Corunda
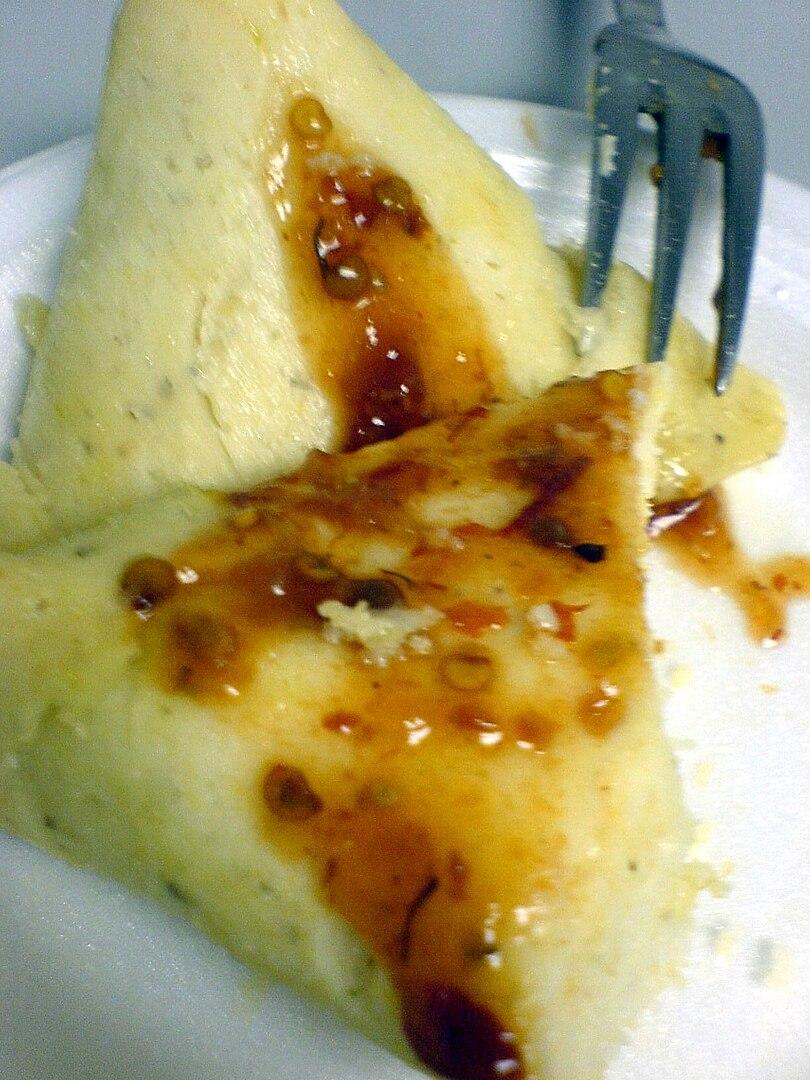
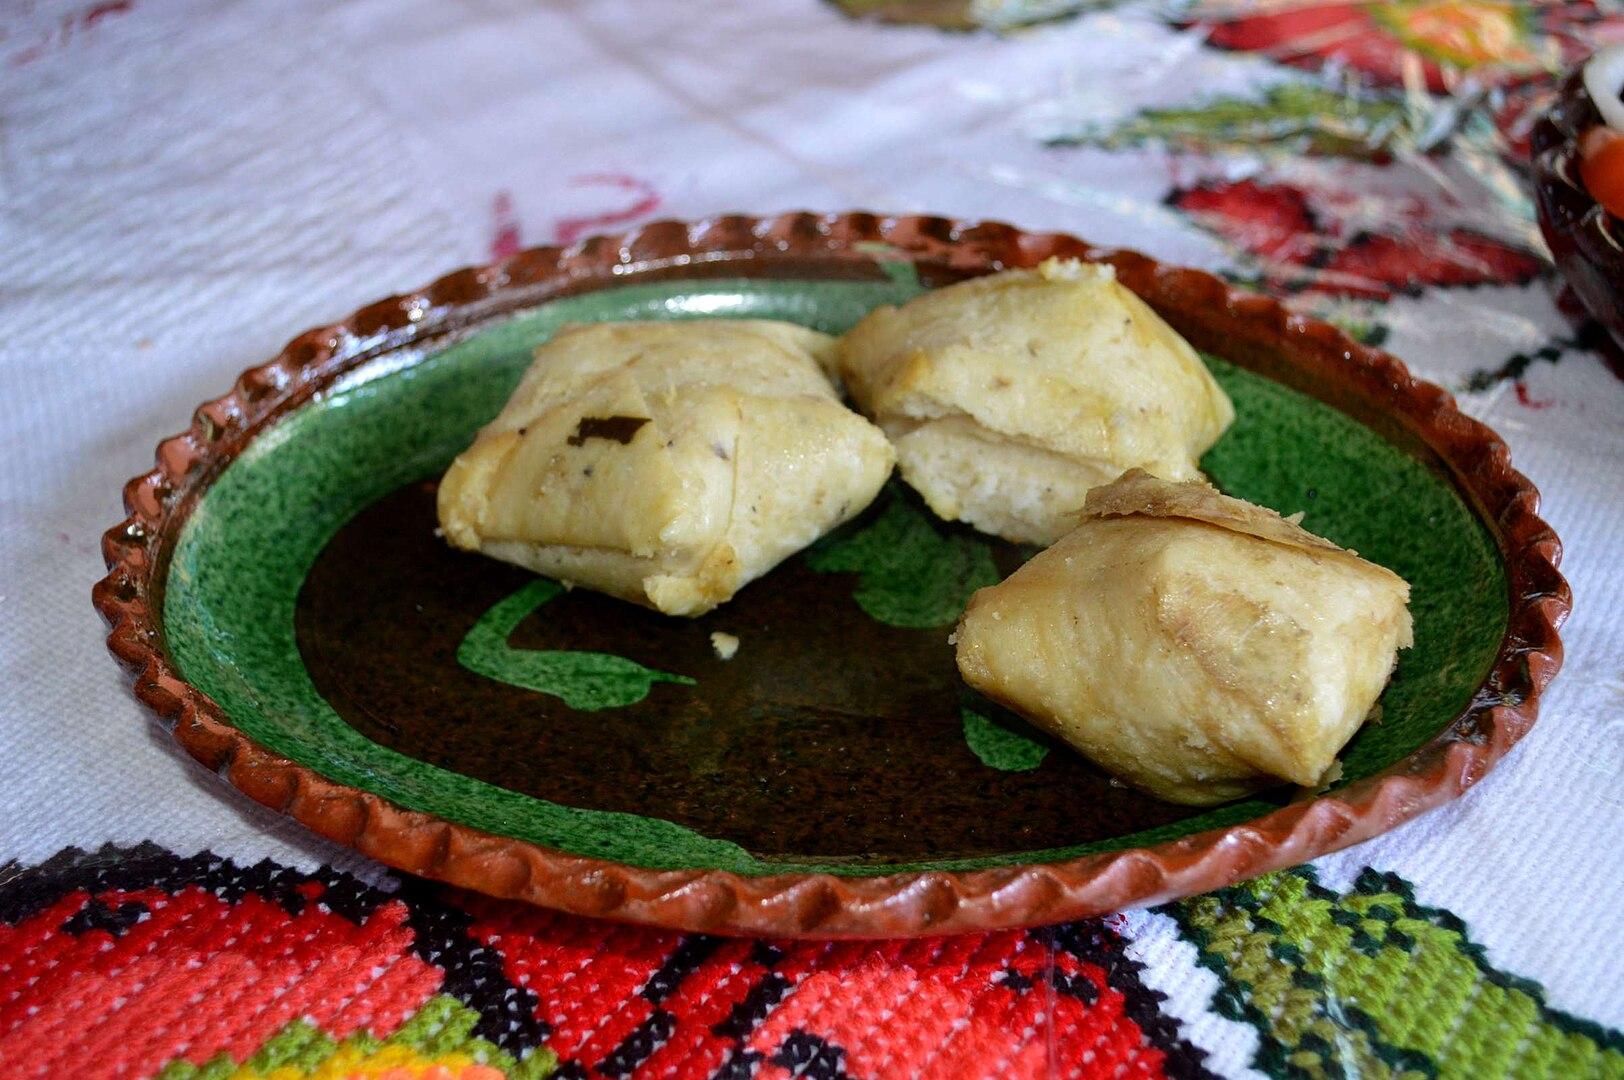
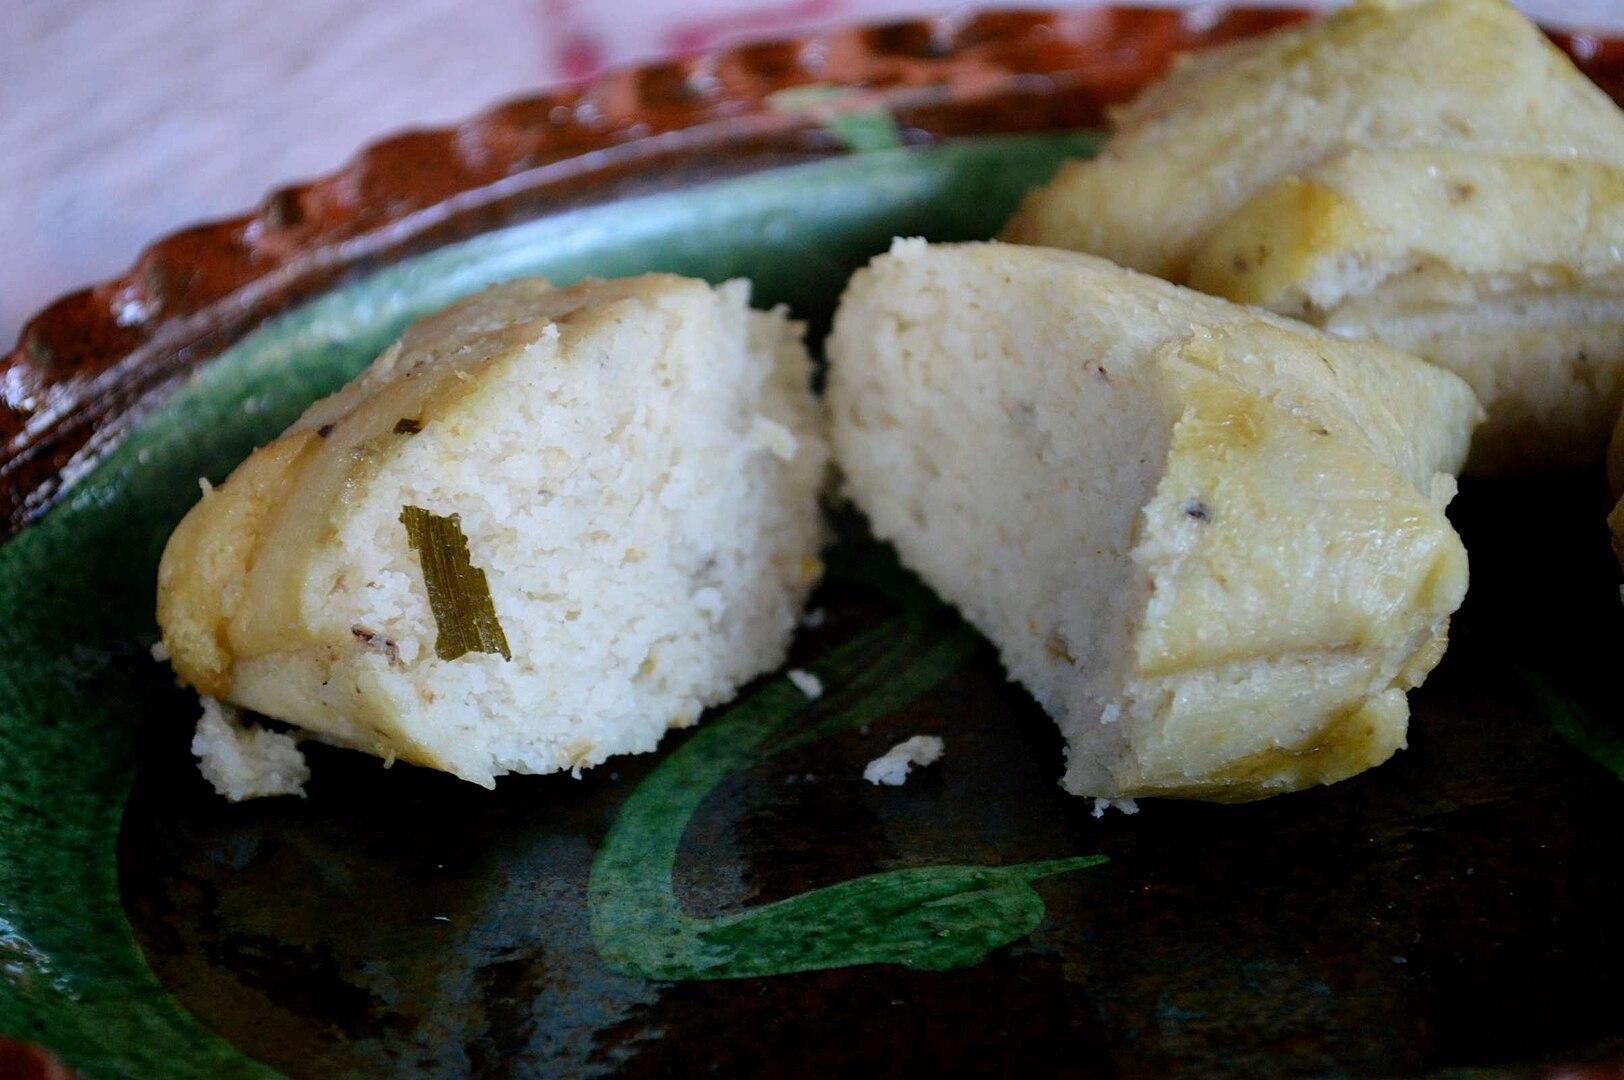
Also known as:
es - Spanish: Corunda
fr - French: Corunda
it - Italian: Corunda
tr - Turkish: Corunda
Category: corn, dough (corn dough)
Cuisine: Mexican
Associated cuisines: Mexican
Area: Michoacán
Countries: Mexico
Region: Central America, , , ,
The dish is wrapped in a long corn or reed plant leaf, and folded, making a triangular shape or spherical shape. They are typically steamed until golden and eaten with sour cream and red salsa.